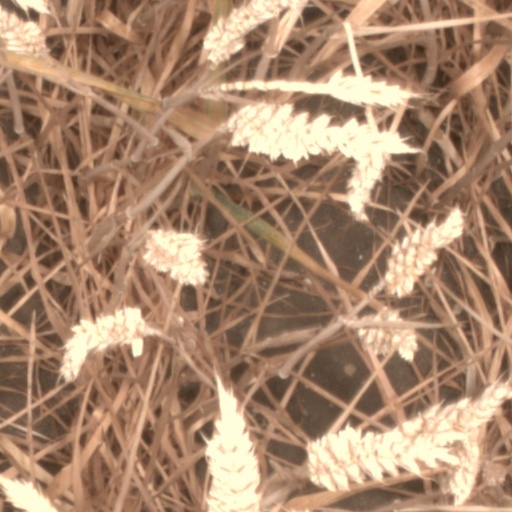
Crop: wheat